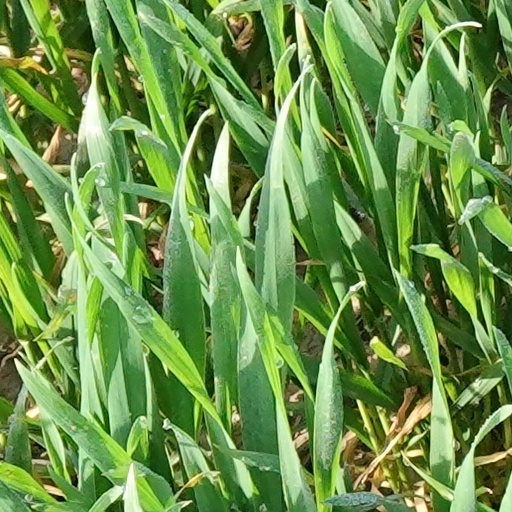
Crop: wheat